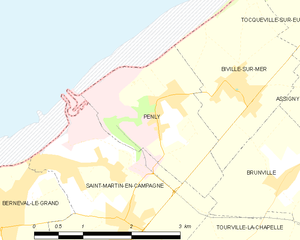
Carte des communes françaises Penly